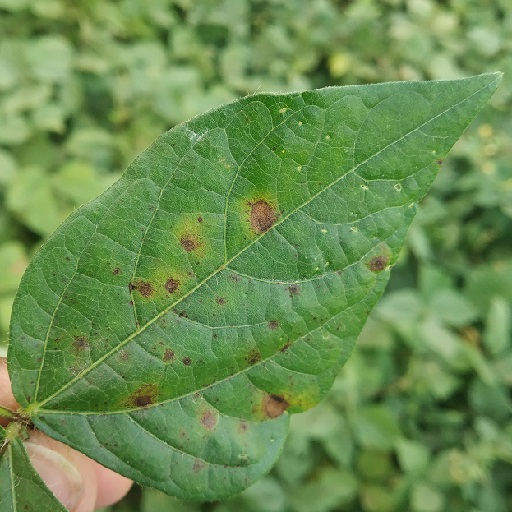
Label: Anthracnose